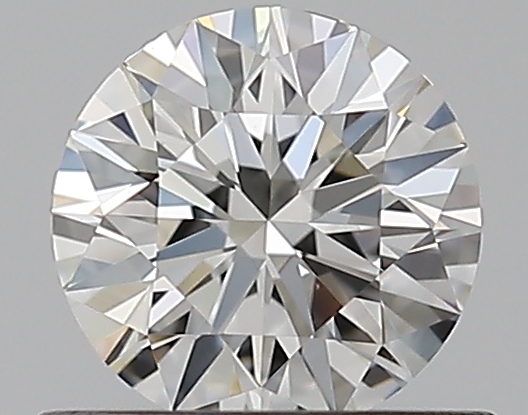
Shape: round
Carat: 0.5
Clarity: VS1
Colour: H
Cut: EX
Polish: EX
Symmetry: VG
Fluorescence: N
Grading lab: GIA
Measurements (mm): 5.07 x 5.1 x 3.16